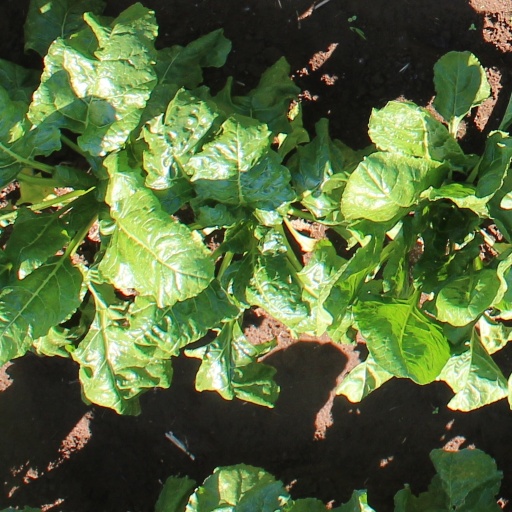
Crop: sugar beet